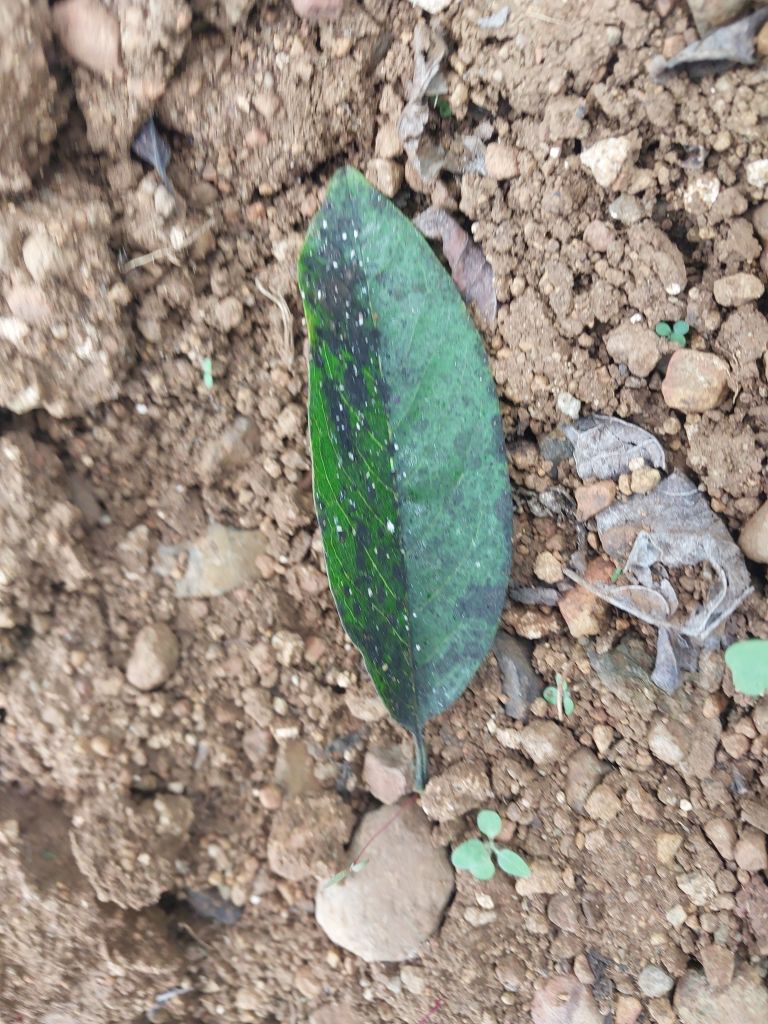
Disease label: Leaf spot on Leaves